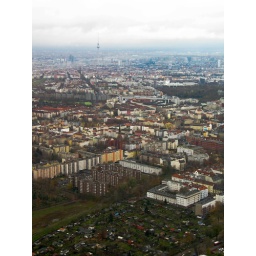
That's the TV tower in the distance.